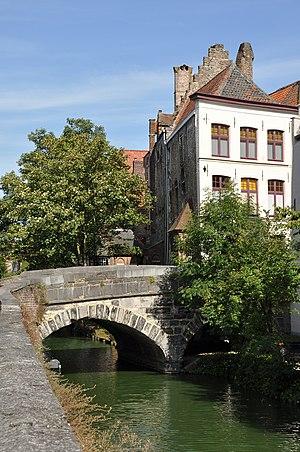
Bruges (Belgique): le Pont flamand (Vlamingbrug)